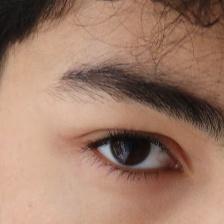
Label: faces